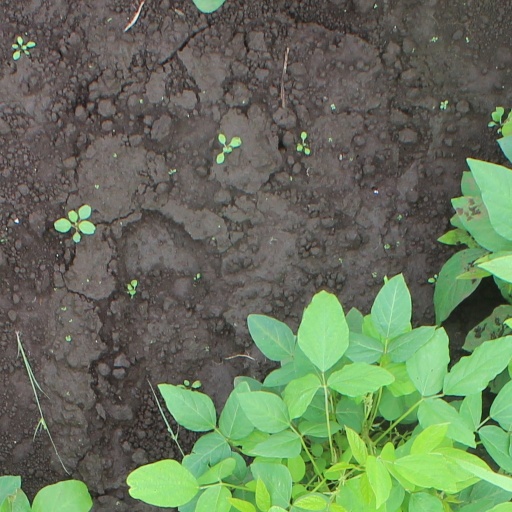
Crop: soybean